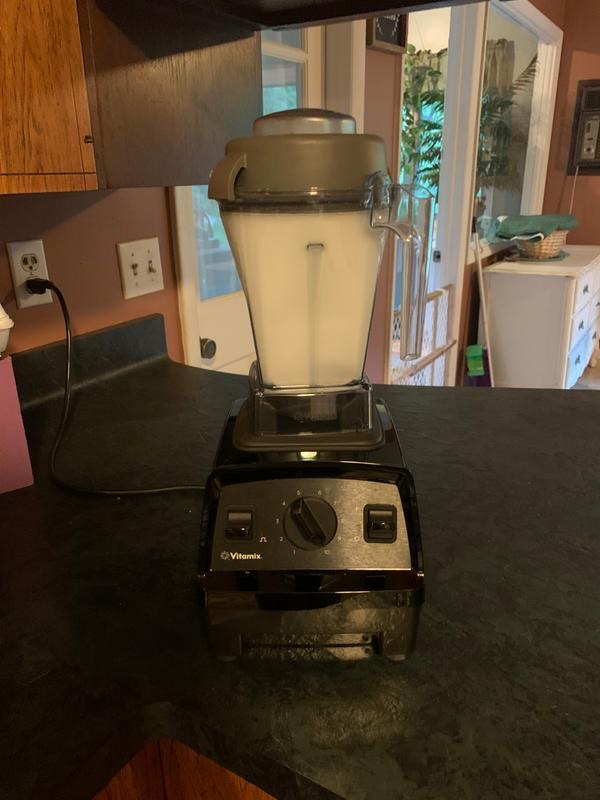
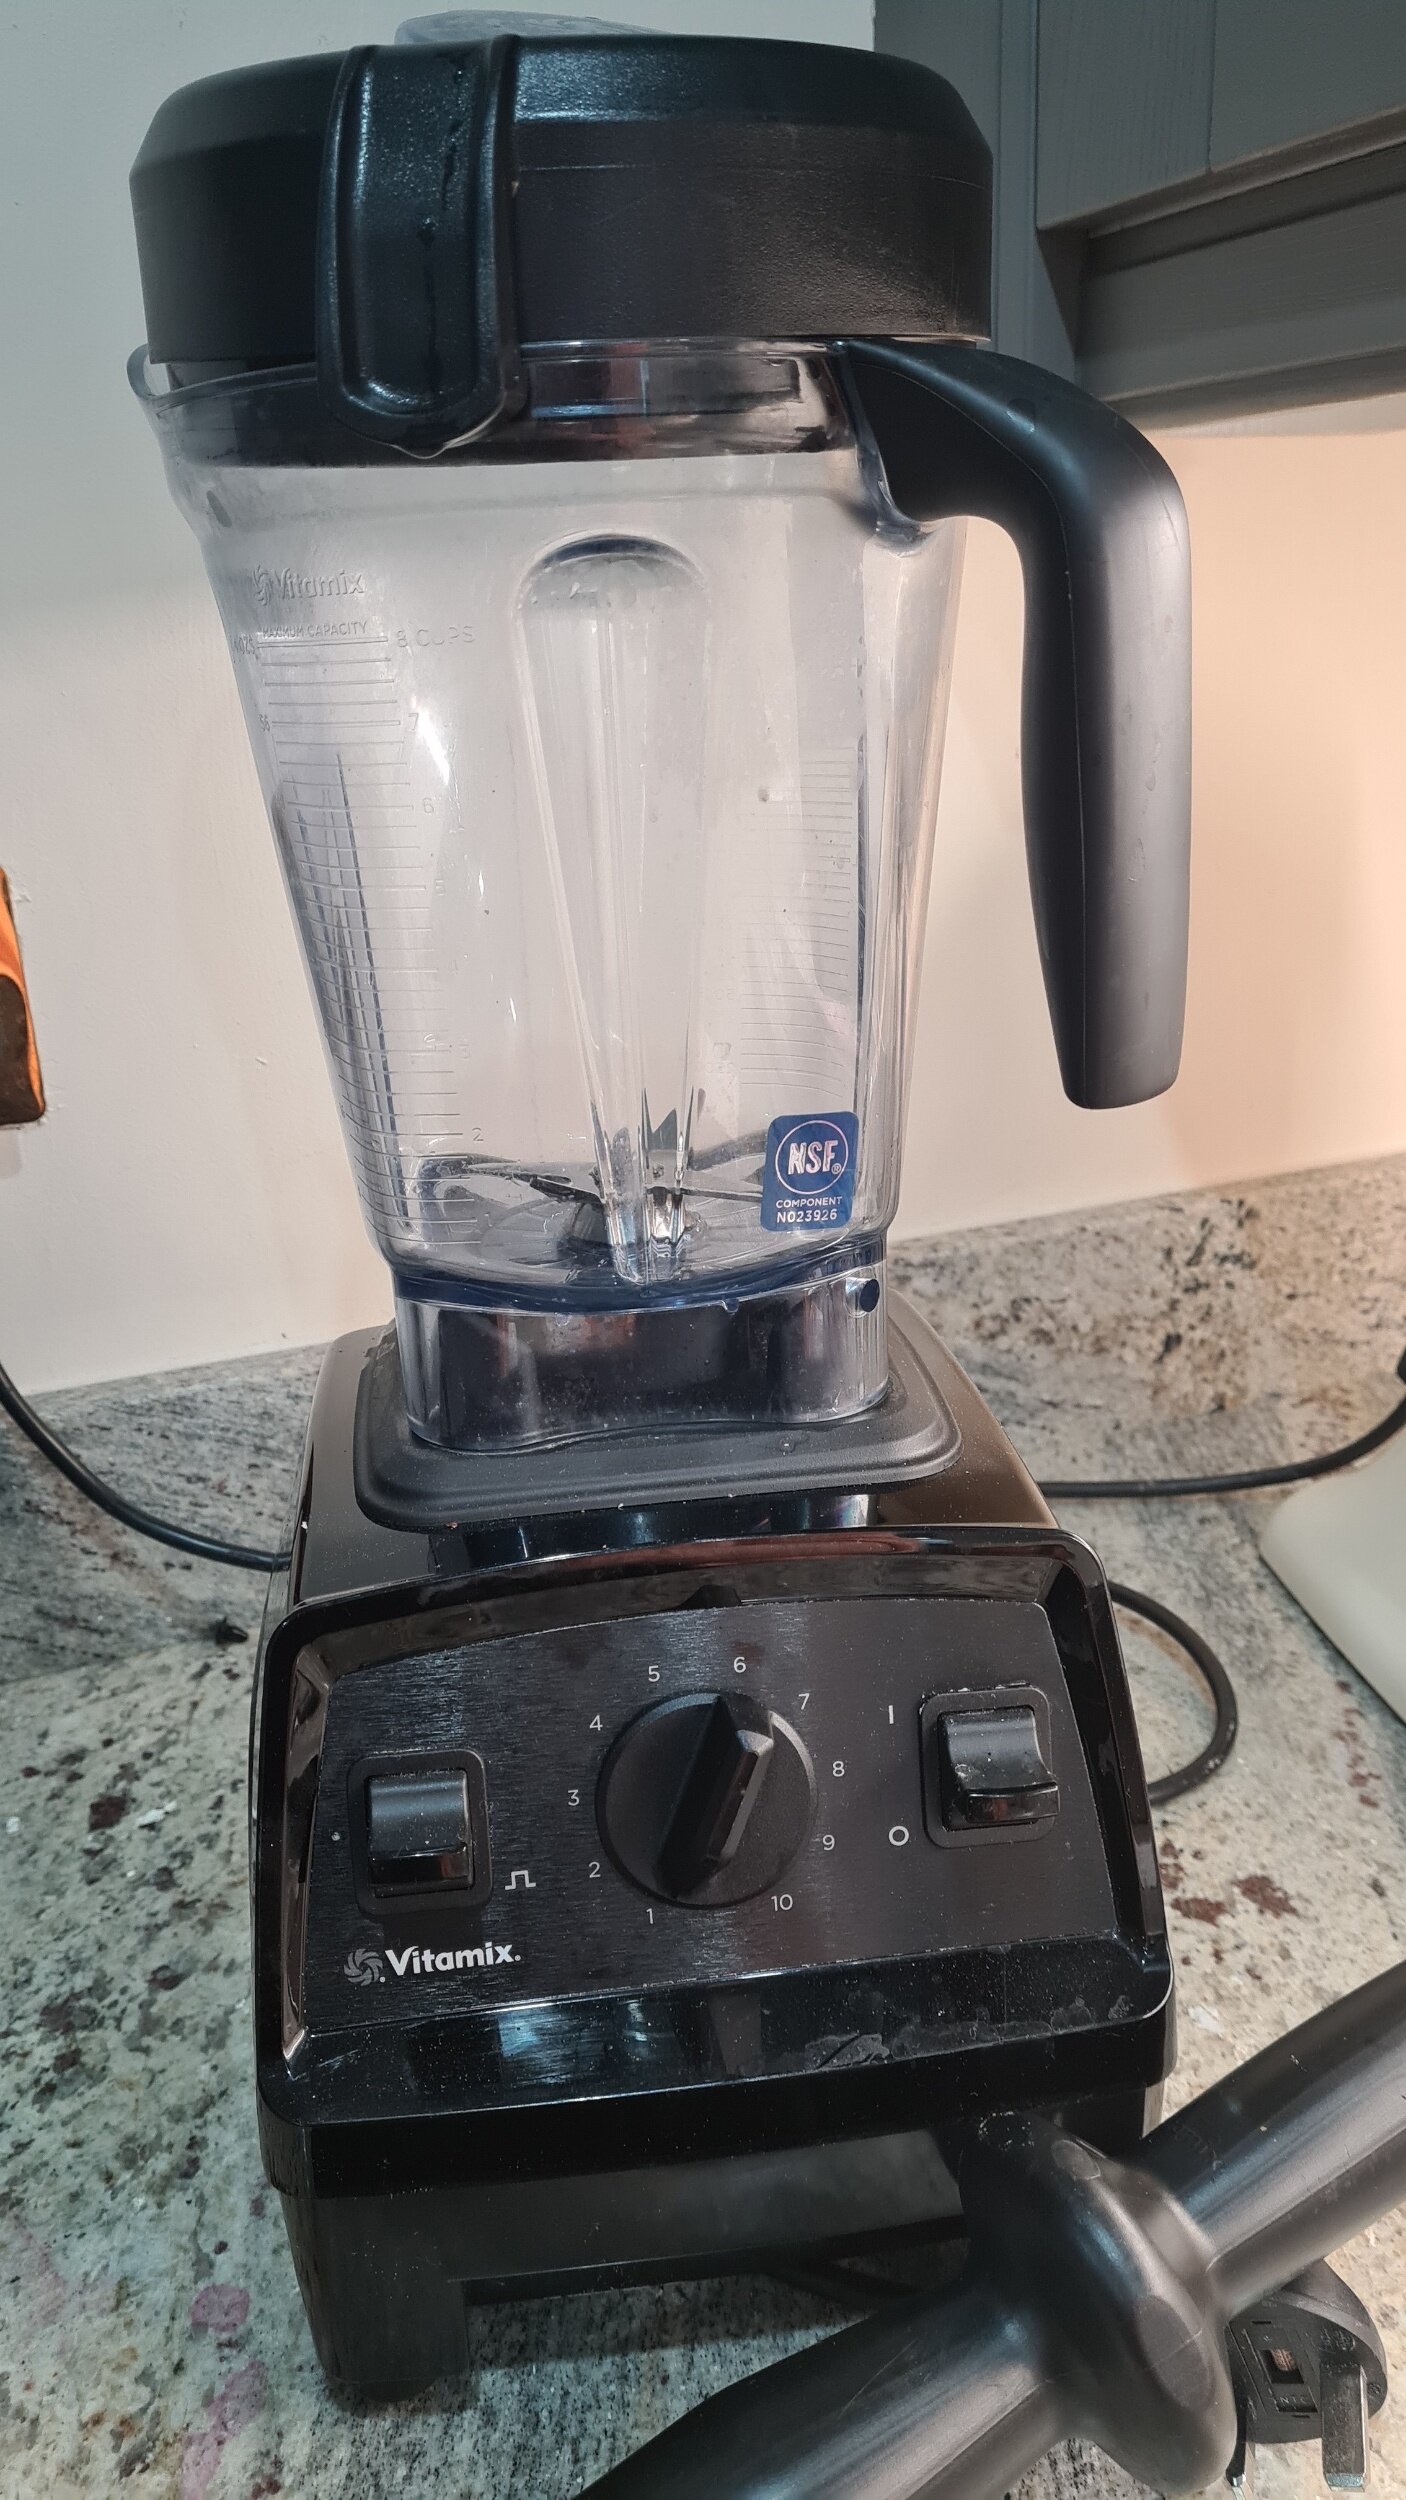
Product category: items_blender
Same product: yes